List of Modern Family characters

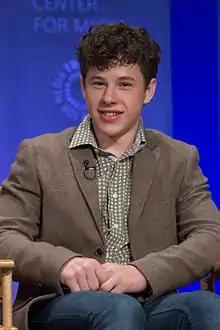
Nolan Gould portrayed Lucas Dunphy, the son.

Luke is also thought to be rather vacuous because of many questionable actions, such as getting his head stuck in the railing and jumping on the trampoline wearing only underwear and a box on his head. Both parents agree that they "dropped the ball" with raising Luke; this is exemplified when Luke states that he was still wearing diapers when he was five years old. Phil once tells Claire that he considers Luke to be their dumbest child (although he conceded to Claire's assertion that Haley was, in fact, dumber than Luke). A psychologist who evaluated him said his type of behavior was normal for someone with above-average intelligence; afterward, Phil and Claire accidentally left a wandering Luke behind when they left the psychologist's office, but they ended up being impressed by how calmly he made his way back home (in a limo) and decided he would do just fine in life. Subsequent events have borne this out, as he only got into one college he applied to (and did so because Phil gave up some magic secrets to his former rival-turned-Dean of Admissions) but has become a well-paid social fixture at Jay's country club and shows he can use his connections to help his family. In the series finale, he is accepted into and enrolls at the University of Oregon. He is frequently seen playing a Nintendo DS Lite later 3DS. Throughout the series, he is often seen playing with Manny. Often, they do not just play but develop plans, plots, and ploys. Being that Luke's birthday is November 28, it sometimes coincides with Thanksgiving.